Carnsore Point

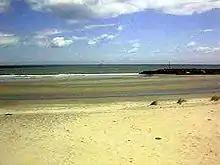
Carne Beach, Carnsore

Carnsore Point ( or "Ceann an Chairn") is a headland in the southeast corner of County Wexford, Ireland. It marks the southernmost point of the Irish Sea, on the western side of St George's Channel.